Infiniti Q50

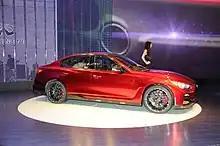

The Q50L has a longer wheelbase than the regular Q50 to provide more spacious rear legroom. It is powered by a 2.0-liter turbo engine matched to a 7-speed automatic transmission. Trim levels for the Q50L sold in China are Comfort, Elegant, Sport, Luxury, and Sport Luxury.